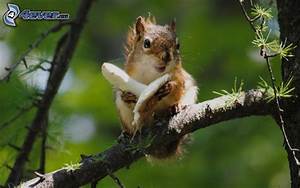
Label: squirrel